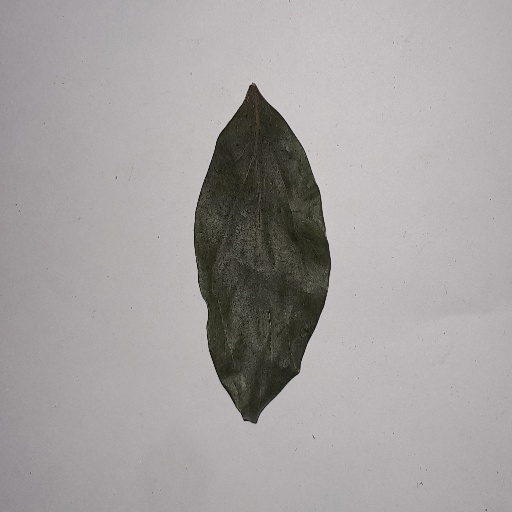
Species: Camphor
Leaf condition: Bacterial Spot